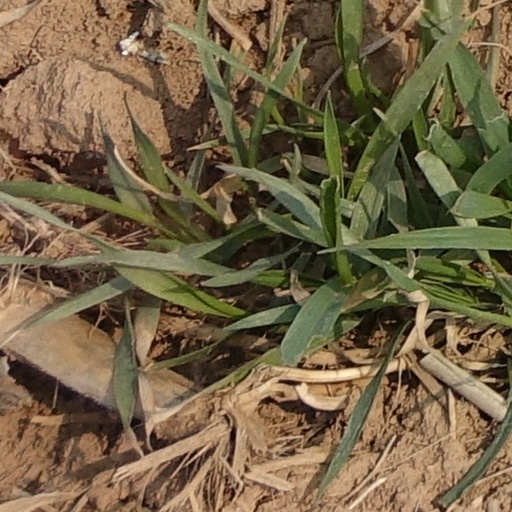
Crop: wheat